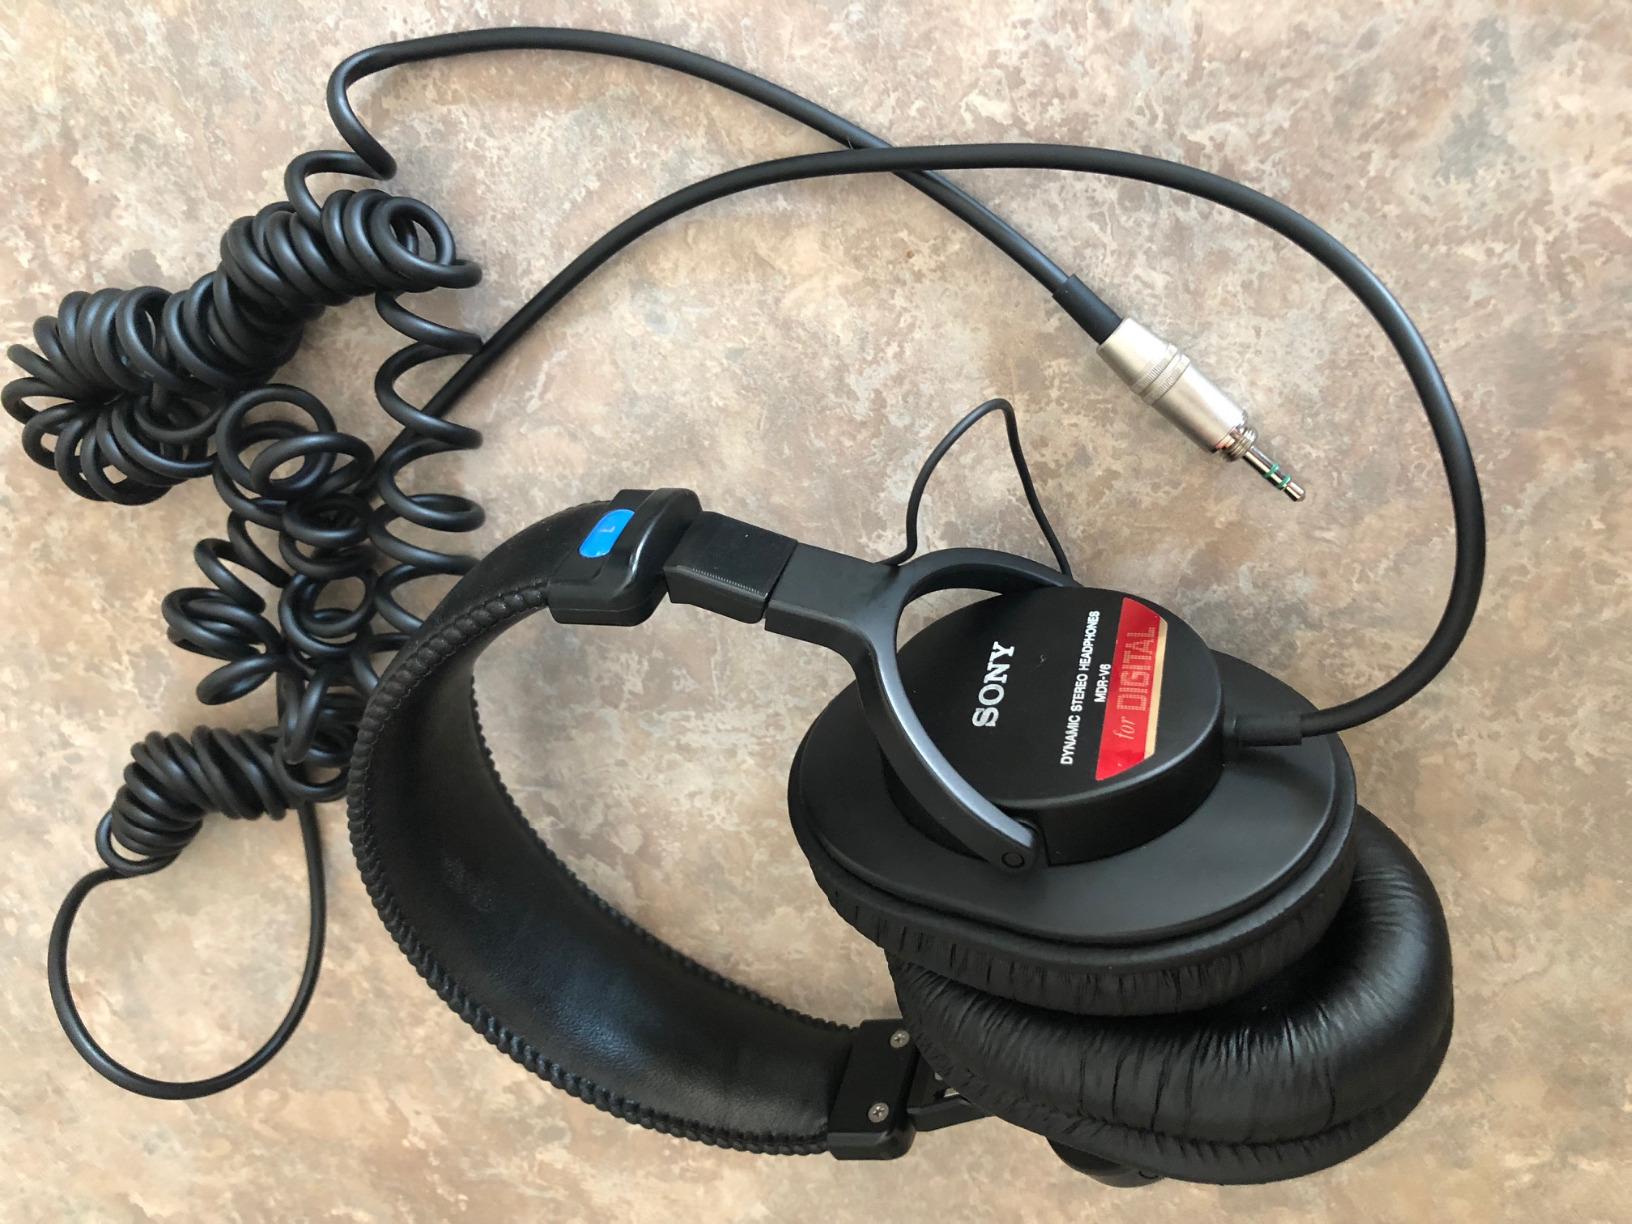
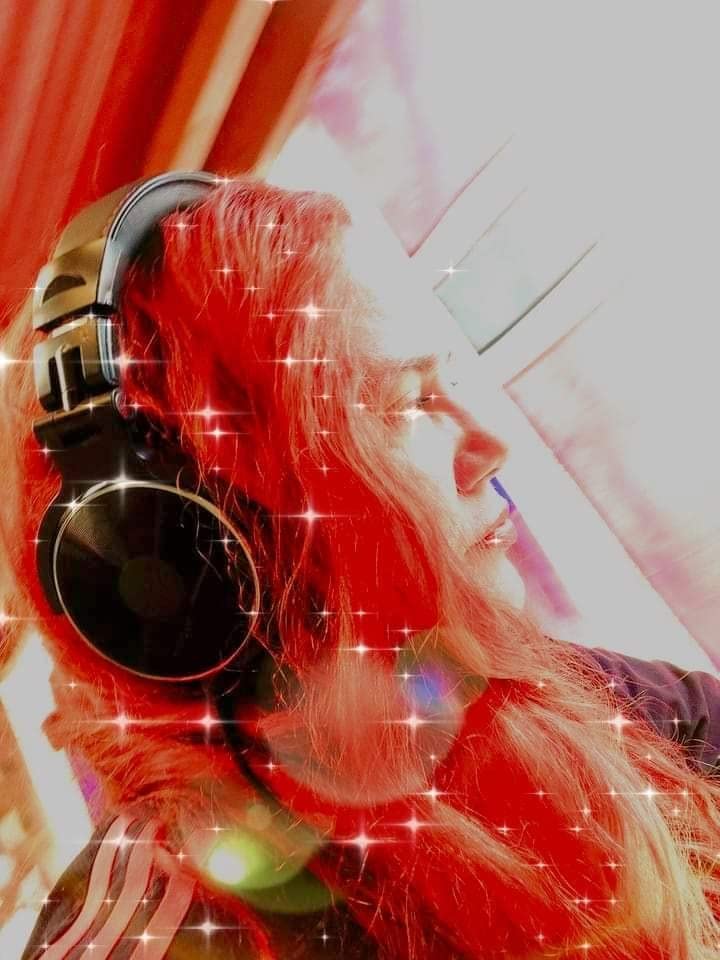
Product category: headphones
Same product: no